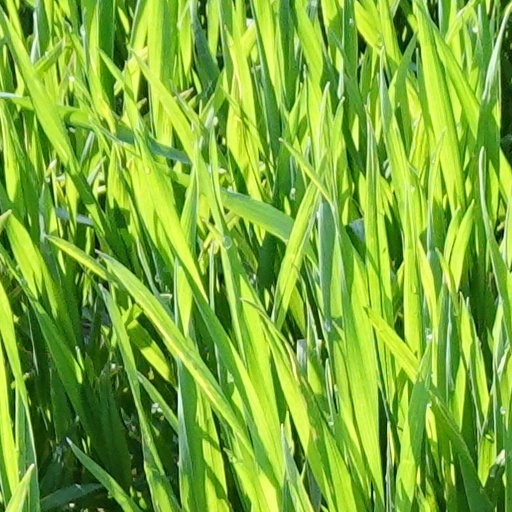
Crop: wheat